Charlotte Street

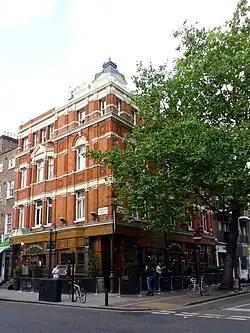
The Fitzroy Tavern, at 16 Charlotte Street

Charlotte Street is a street in Fitzrovia, historically part of the parish and borough of St Pancras, in central London. It has been described, together with its northern and southern extensions (Fitzroy Street and Rathbone Place), as the "spine of Fitzrovia".